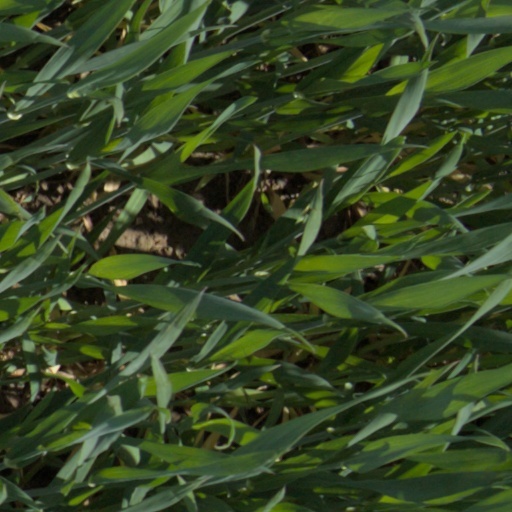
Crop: wheat